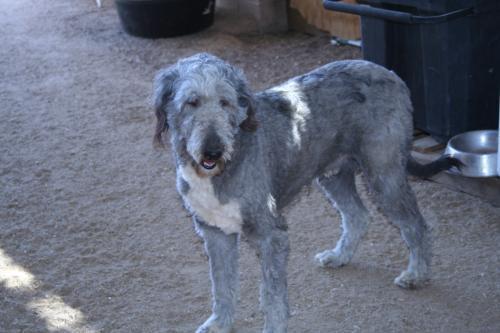
Irish_wolfhound